Sako TRG

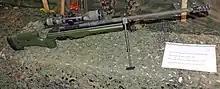
Swiss Army 8.6 mm Sniper Rifle 04 (TRG-42 chambered in .338 Lapua Magnum)

The Sako TRG M10 Sniper Weapon System was unveiled by Sako in October 2011. It was designed as a user configurable modular system and does not share its receiver and other technical features with the preceding models in the Sako TRG line. It can switch between .308 Winchester (7.62×51mm NATO), .300 Winchester Magnum and .338 Lapua Magnum chamberings by changing the bolts, magazines, forends and barrels, to adapt to various requirements in the field. When it was first introduced, it was marketed for "military and law enforcement only".